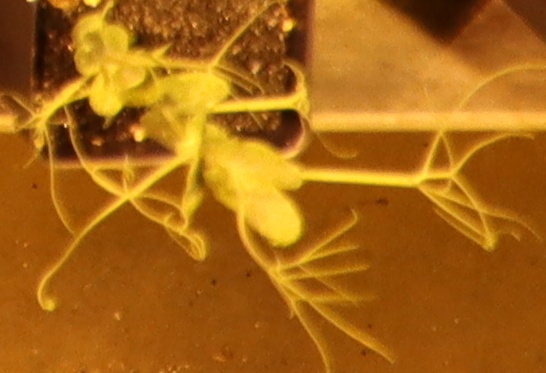
Label: Field Pea